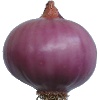
Label: Onion Red Peeled 1